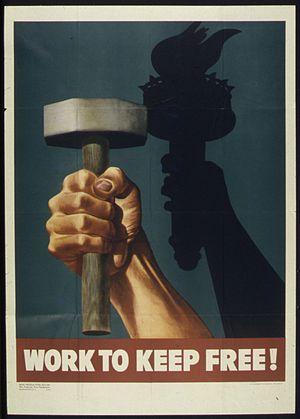
Le nationalisme est un principe politique qui est né à la fin du XVIIIᵉ siècle, tendant à légitimer l'existence d'un État-nation pour chaque peuple. Ce principe politique s'est progressivement imposé en Europe au cours du XIXᵉ siècle et au début du XXᵉ siècle. Les historiens ne présentent pas ce nationalisme, en général, comme une idéologie, car il est peu et mal argumenté ou justifié par des intellectuels. Depuis son avènement il est en revanche facilement présenté comme une évidence dans la vie politique et sociale.